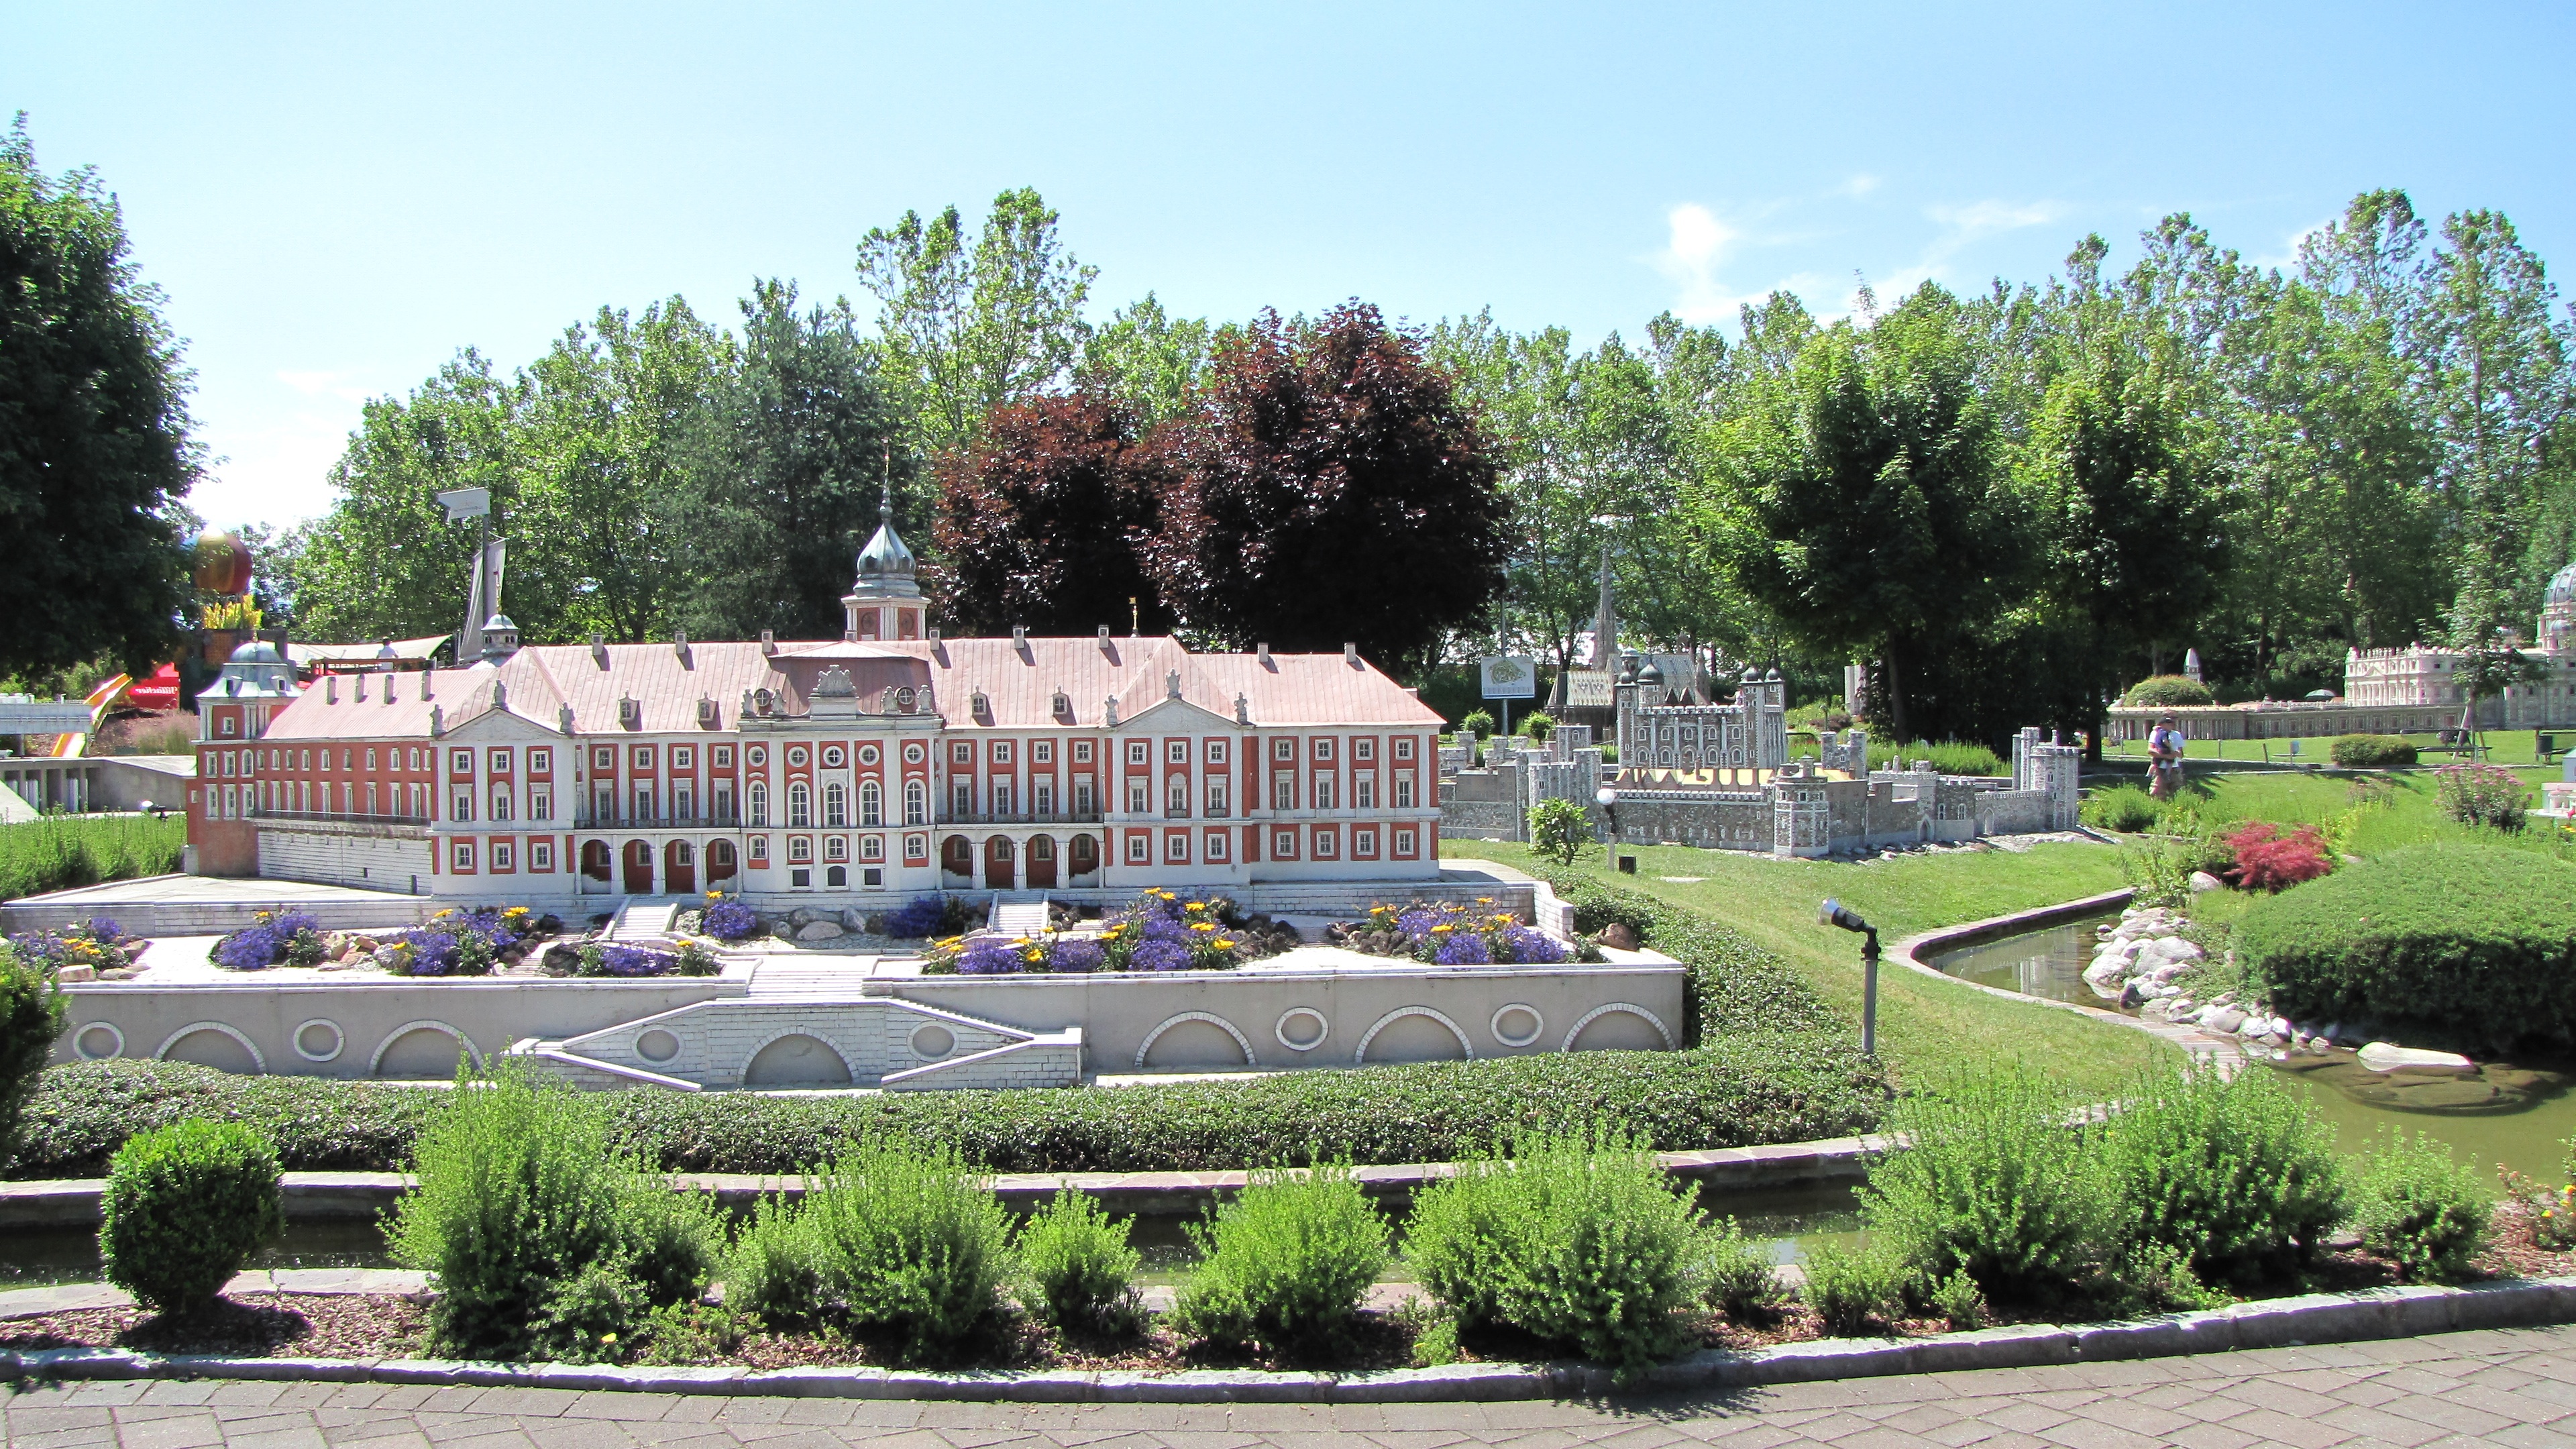
lawn, plaza, park, backyard, garden, austria, memorial, landscaping, courtyard, town square, botanical garden, estate, yard, models, klagenfurt, landscape architect, minimundus